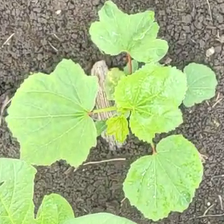
Weed species: Little_Mallow(Malva parviflora)